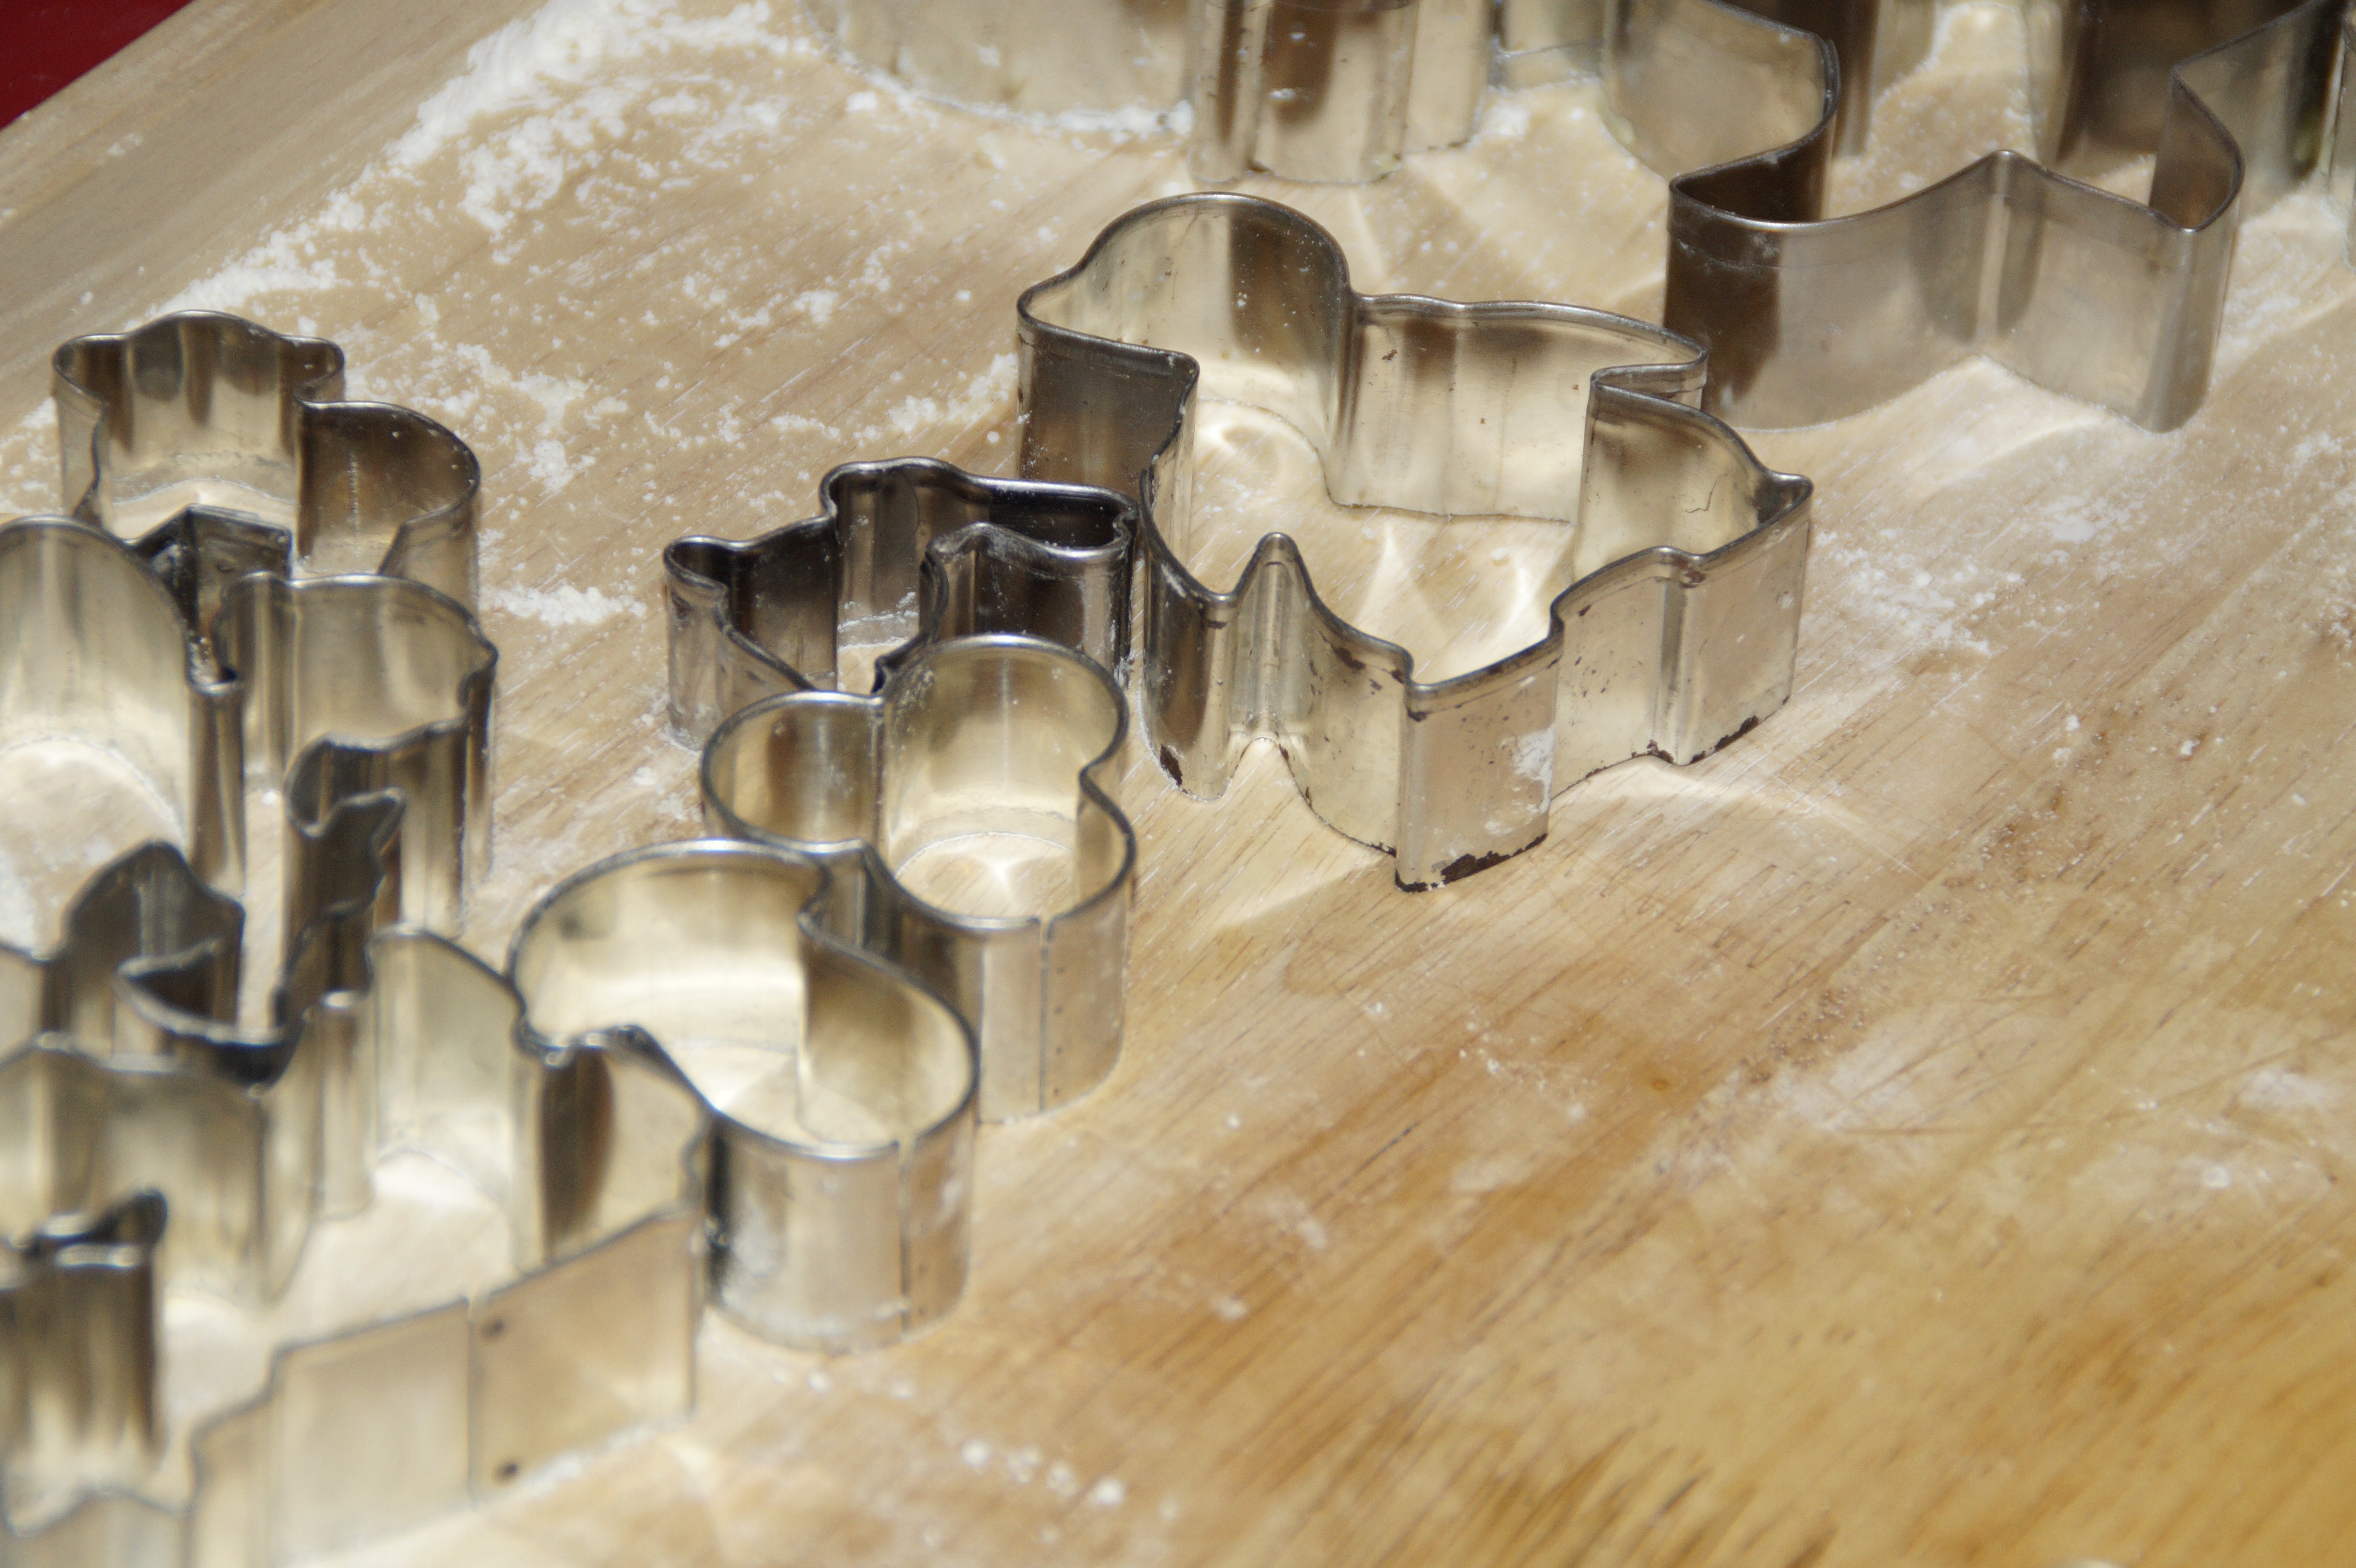
table, wood, floor, metal, christmas, cookie, bakery, cookie cutter, product, advent, bake, christmas time, pastries, cookies, small cakes, ausstecherle, flooring, cookie cutters, pastry utensils